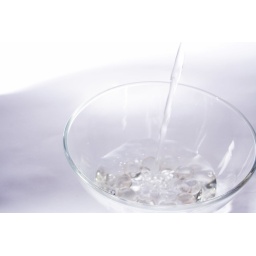
glass marbles in flowing water